Question: What color is the tent on the right?
Tambaya: Mene launin tantin dake dama?
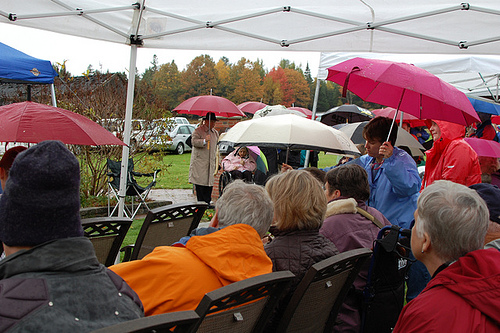
Answer: White.
Amsa: Fari.